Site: brandenburg
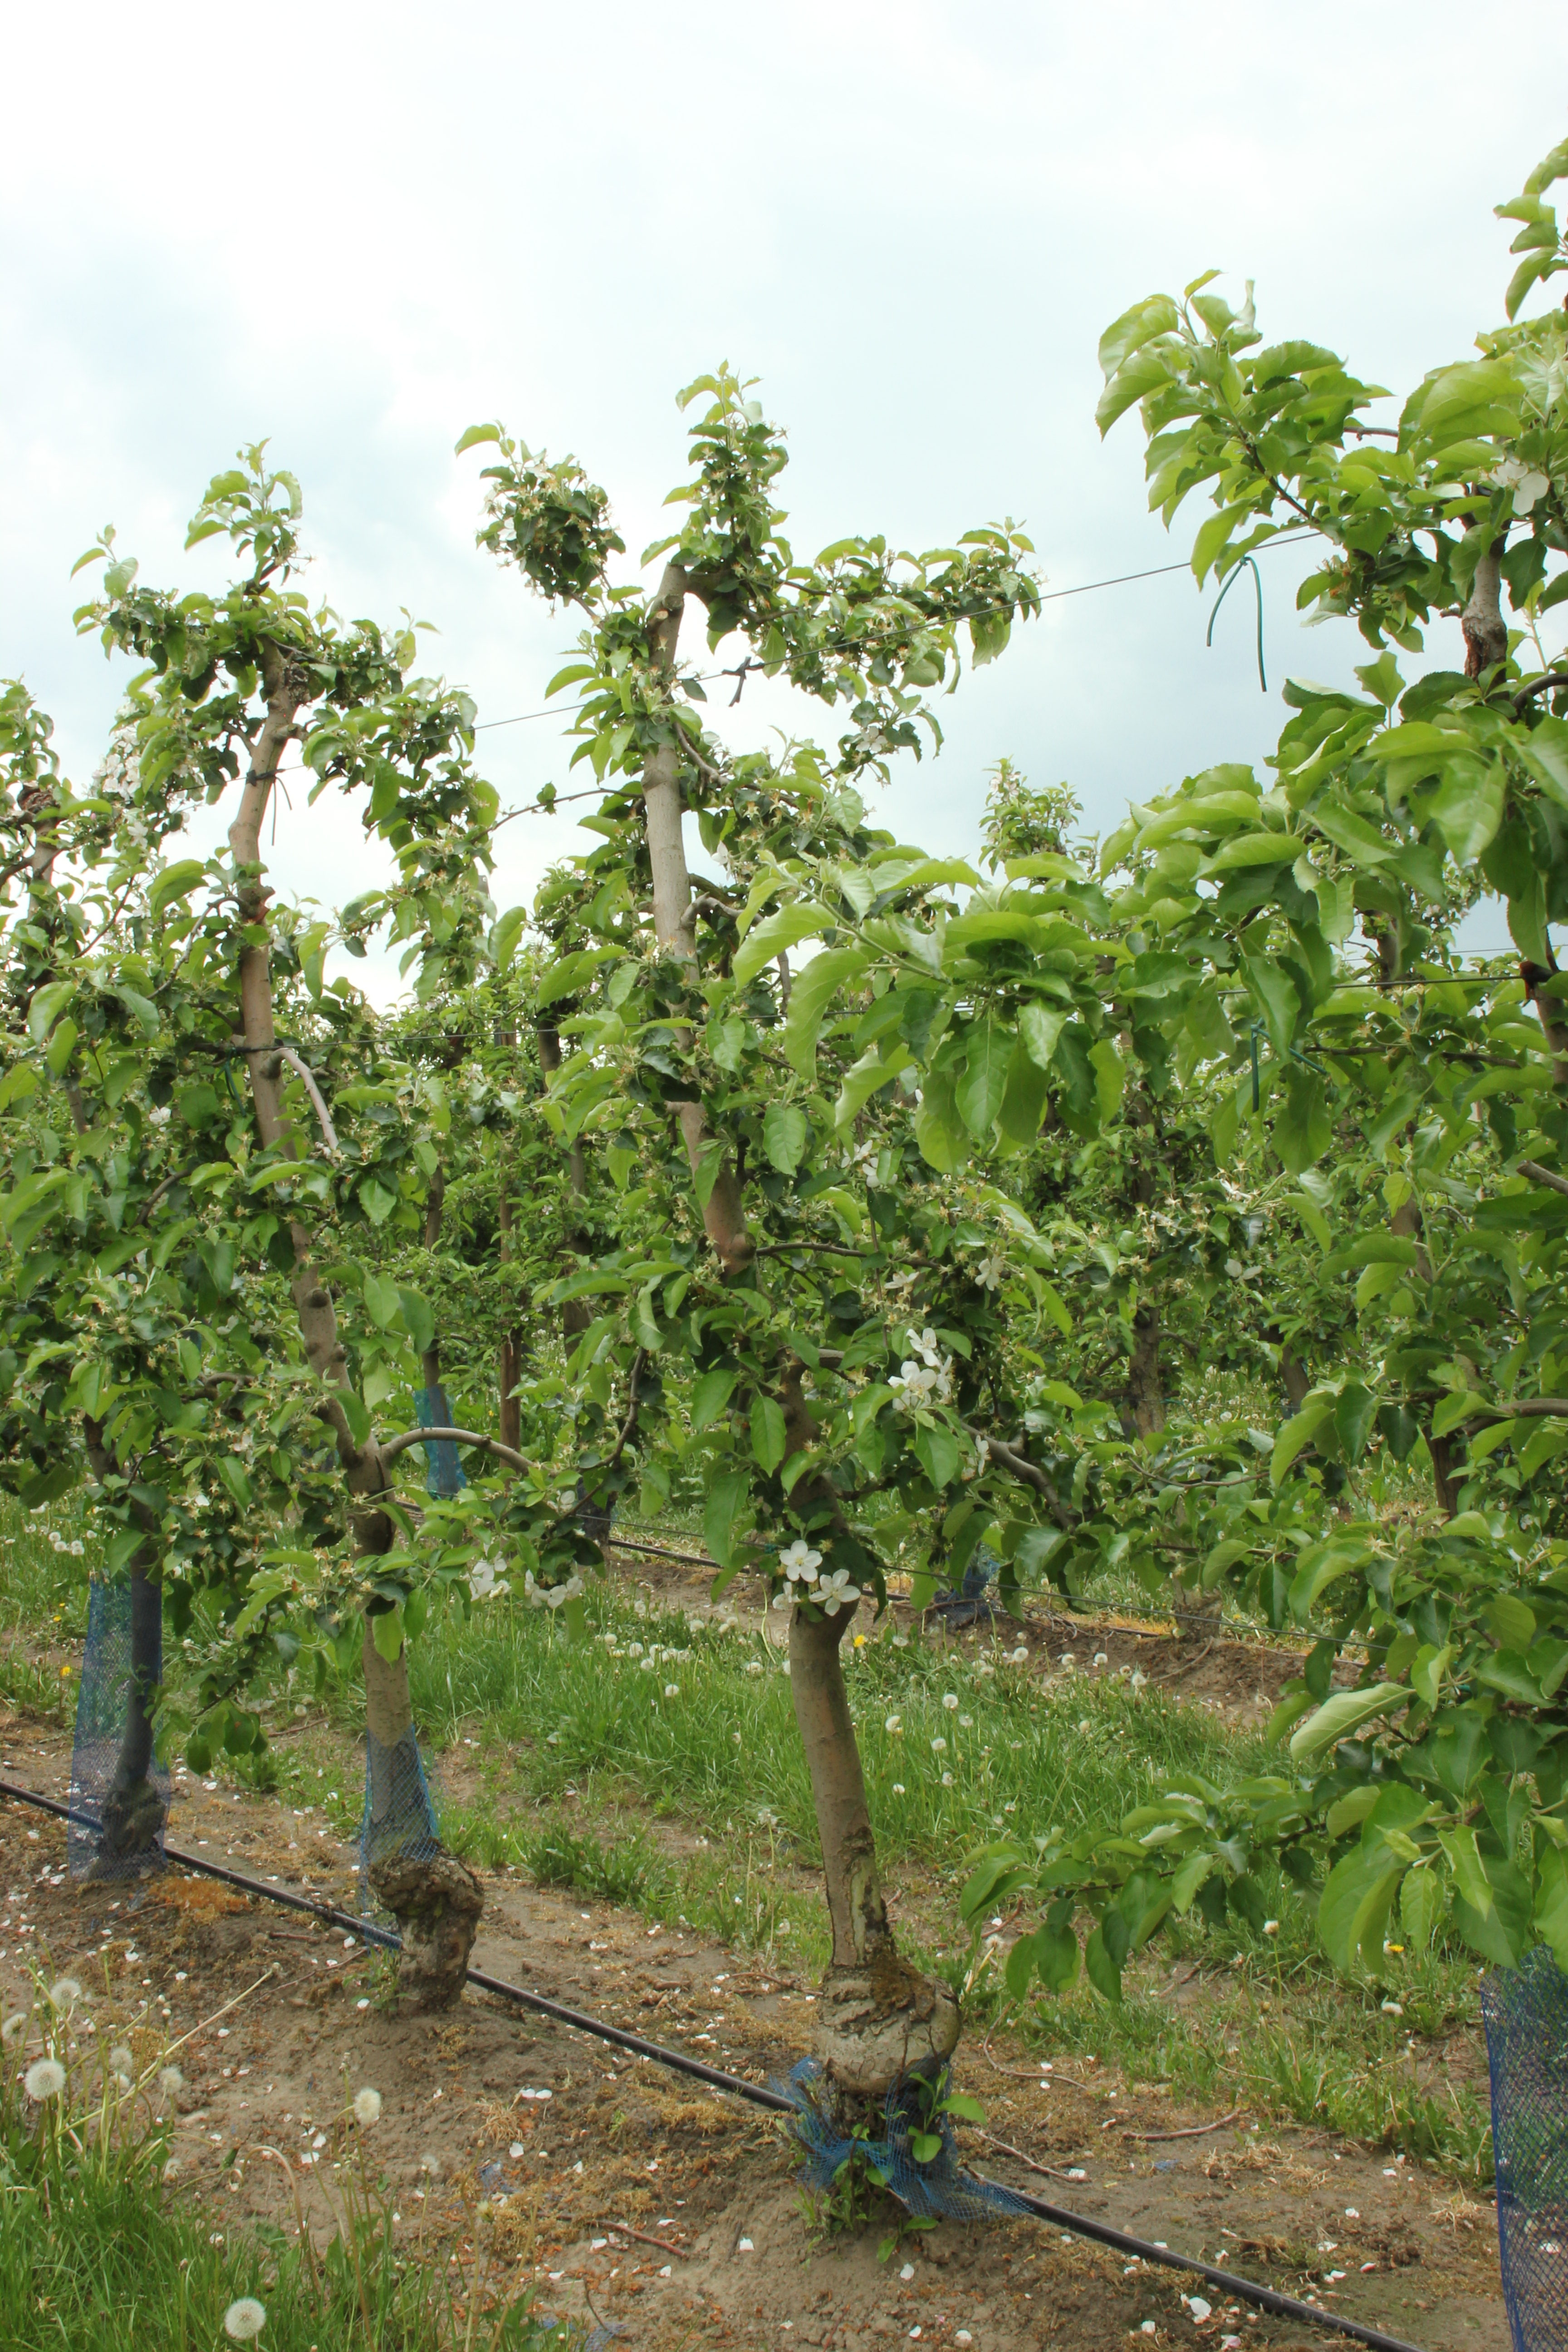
Growth stage (BBCH 67): Flowering